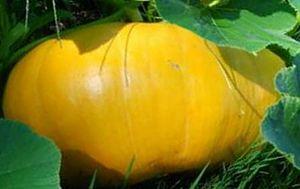
potiron gros jaune de Paris
Le potiron est une plante de la famille des Cucurbitacées originaire des régions tropicales d'Amérique du Sud.